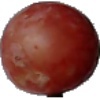
Label: Grape Pink 1